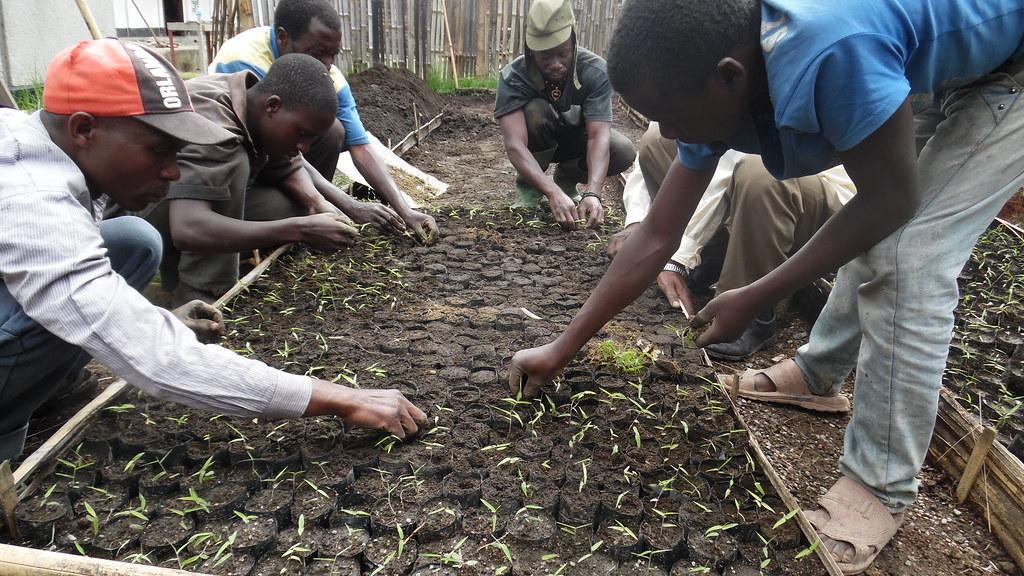
Kilimo cha biashara ambapo wanaume sita wanapanda miche kwenye vitalu na baadaye  mimea hiyo huamishiwa shambani na kutunzwa vizuri, Hii husaidia kuongeza ufanisi wa uzalishaji wa mazao na pia kujipatia fedha.